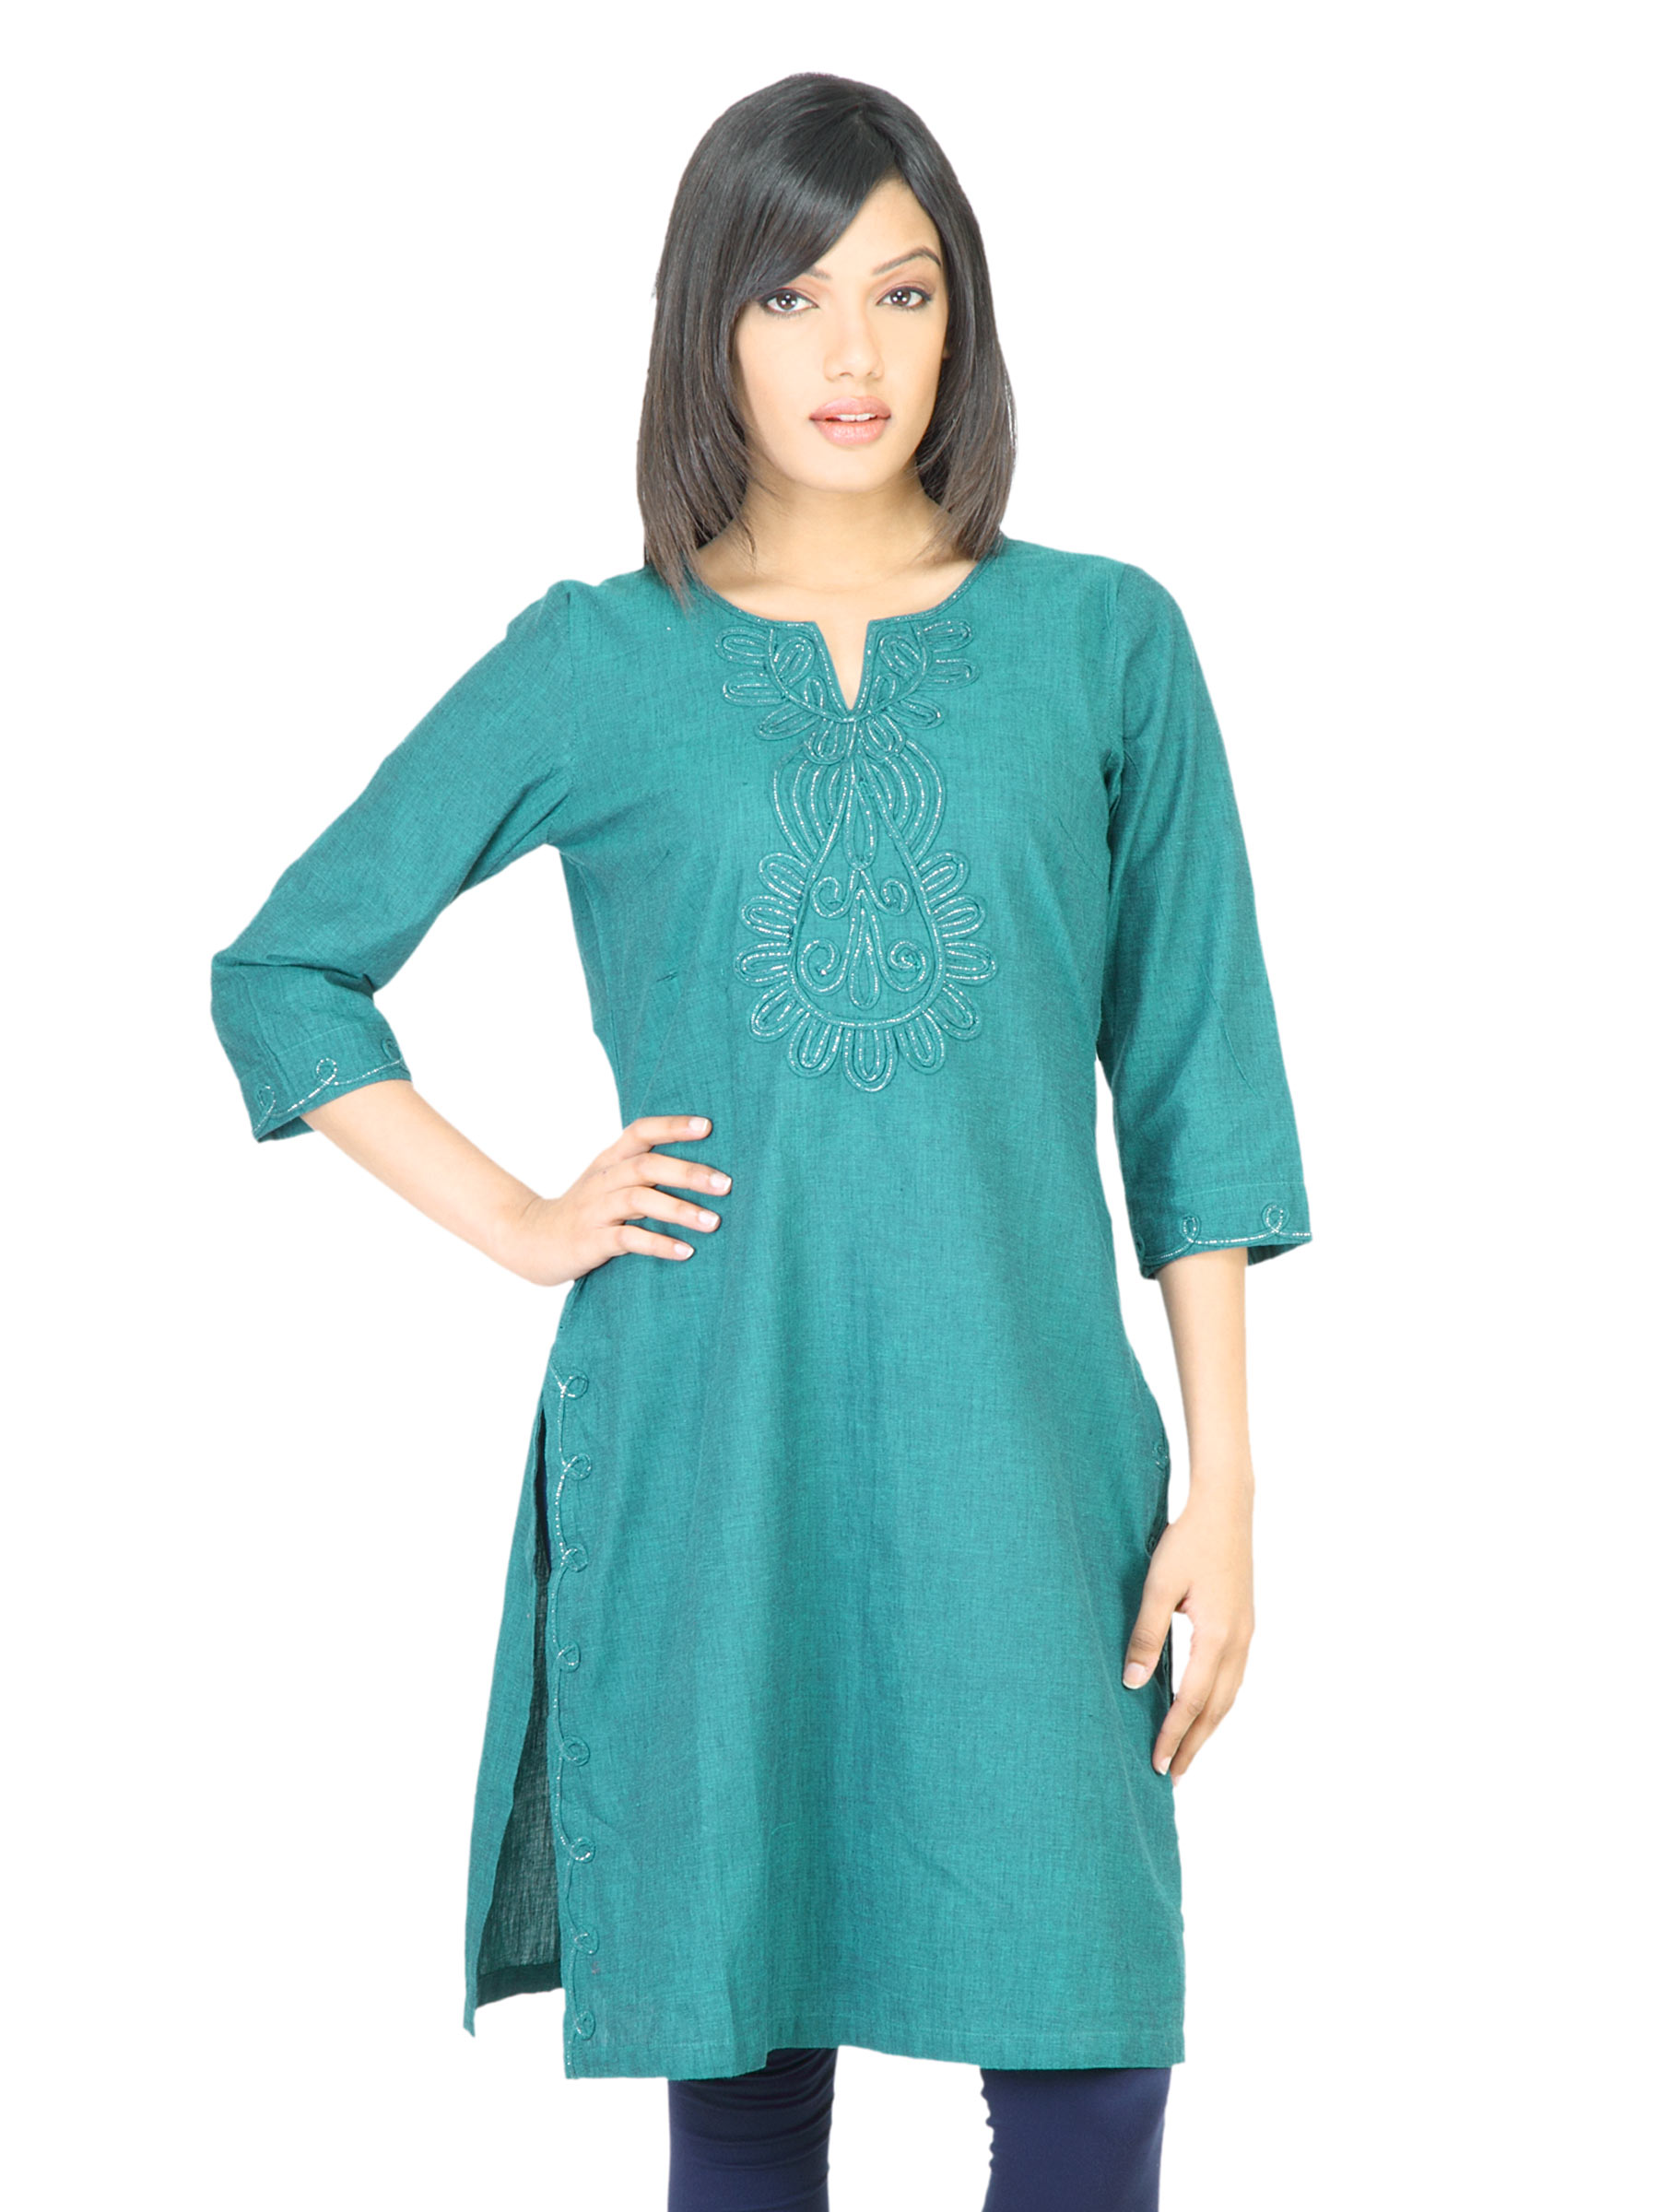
BIBA Women Solid Green Kurta
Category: Apparel / Topwear / Kurtas
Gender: Women
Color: Green
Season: Fall 2011
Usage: Ethnic